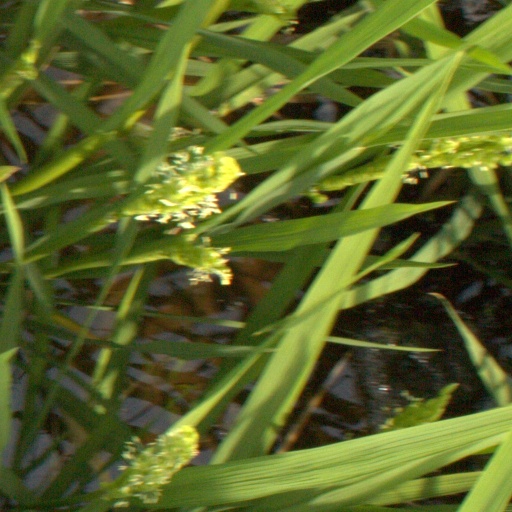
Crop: rice